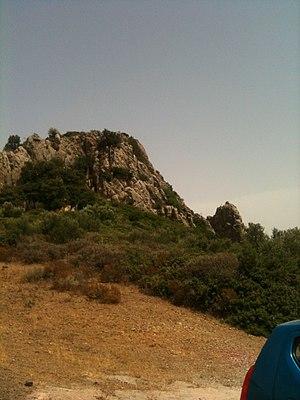
vue générale des monts de Béni Ouarsous
Beni Ouarsous est une commune de la wilaya de Tlemcen au nord de l'Algérie. En 2008, elle compte 12 110 habitants et son chef-lieu est Bord Arima qui constitue le seul centre urbain de la commune.